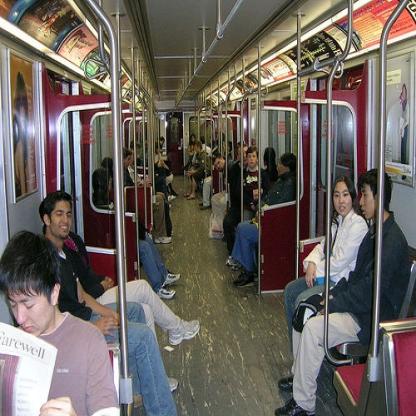
Scene: Indoor